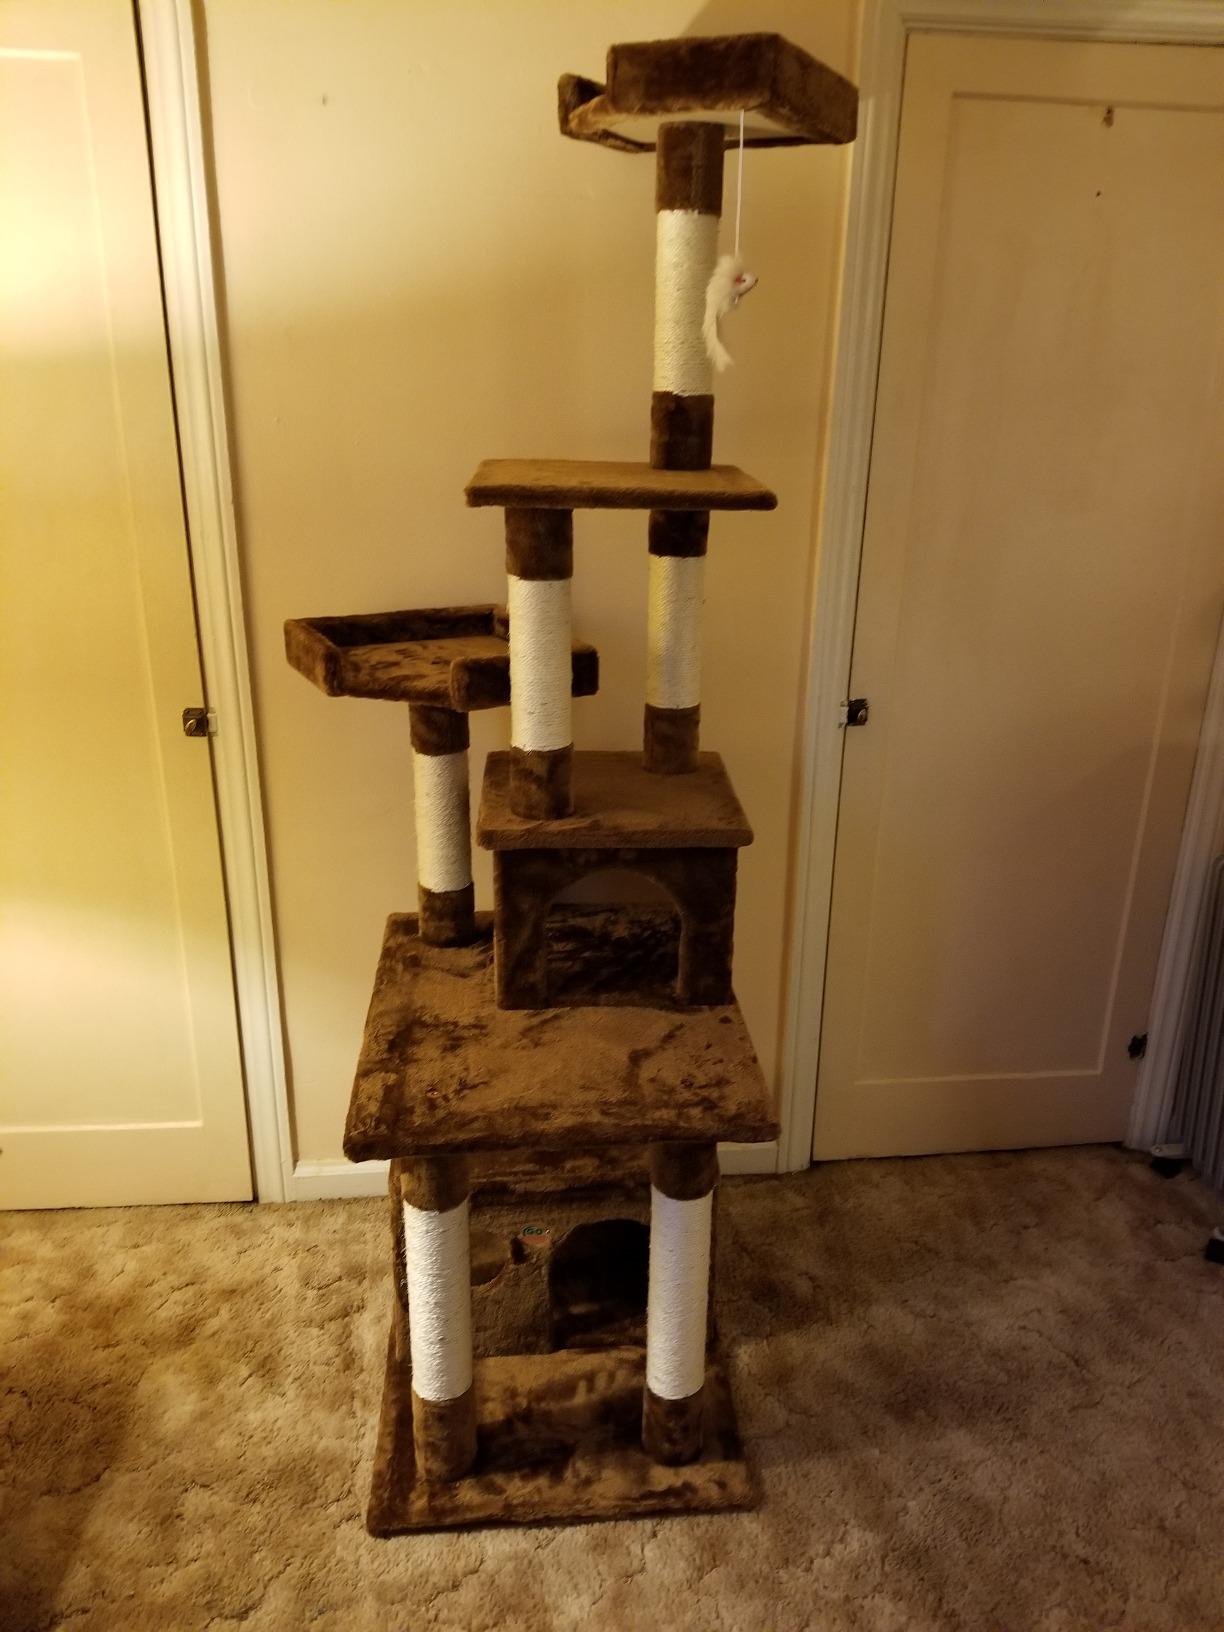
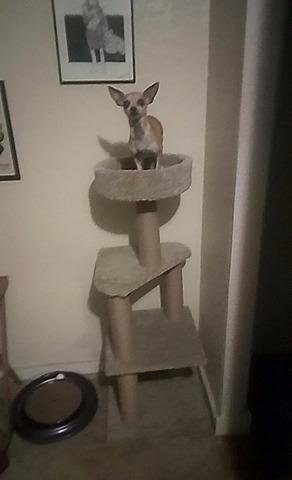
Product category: items_cat tree
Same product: no